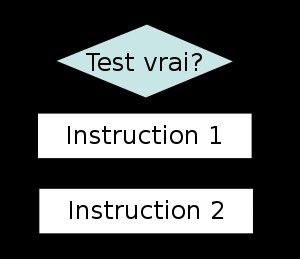
En programmation, la boucle while, francisée en boucle tant que, est une structure de contrôle permettant d'exécuter un ensemble d'instructions de façon répétée sur la base d'une condition booléenne. La boucle while peut être considérée comme une répétition de l'instruction if.